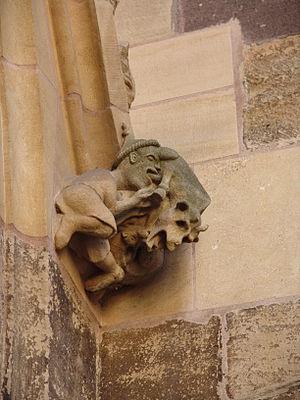
Collégiale Saint-Martinancienne collégiale Judensau
La repentance de l'Église catholique est la manifestation de repentance des autorités ecclésiales par rapport aux fautes commises par des membres de son Église au cours de son histoire. Elle s'accompagne d'une demande de pardon.
La Judensau est le terme utilisé pour désigner des motifs animaliers métaphoriques apparus au Moyen Âge dans l’art chrétien anti-Juifs et dans les caricatures antisémites presque exclusivement dans les pays de langue germanique. L’utilisation du thème du cochon vise à humilier, car le porc est considéré comme un animal impur et interdit à la consommation selon les lois de la cacherout.